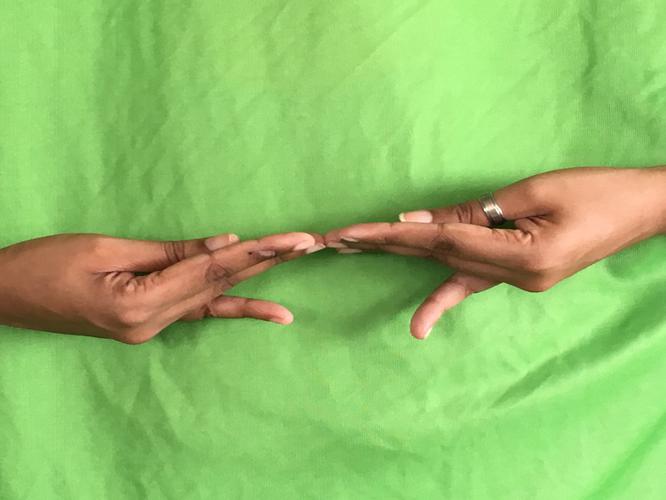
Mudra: Khatva
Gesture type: double_hand